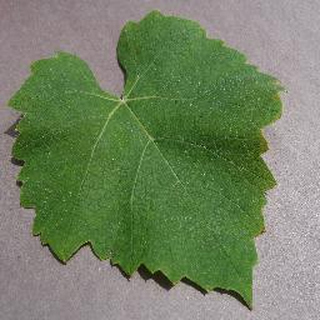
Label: healthy_grape